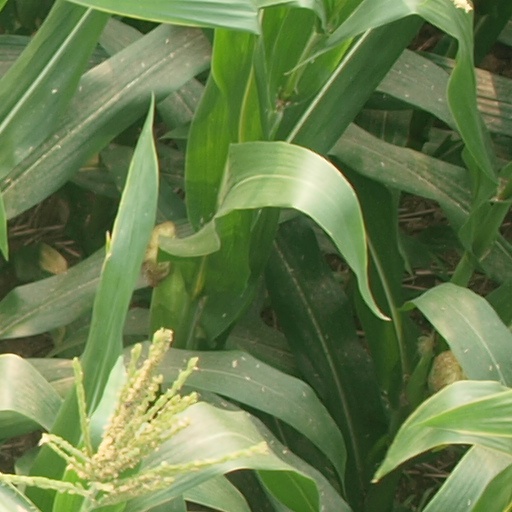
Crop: maize; corn